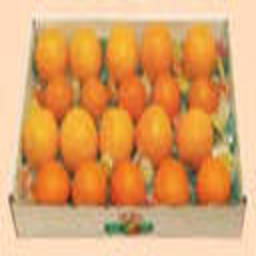
Label: Orange